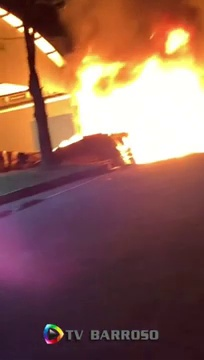
Fire: yes
Smoke: yes